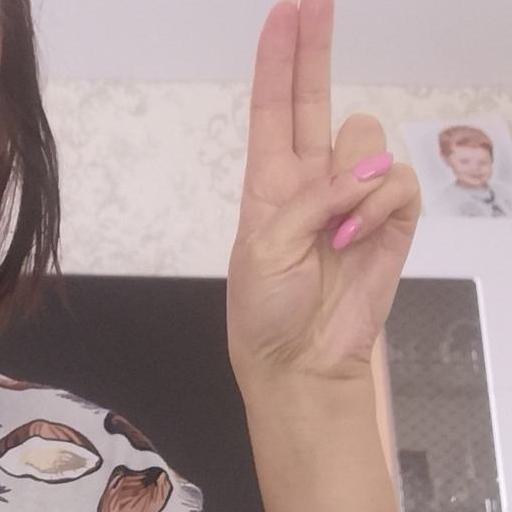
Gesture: two_up